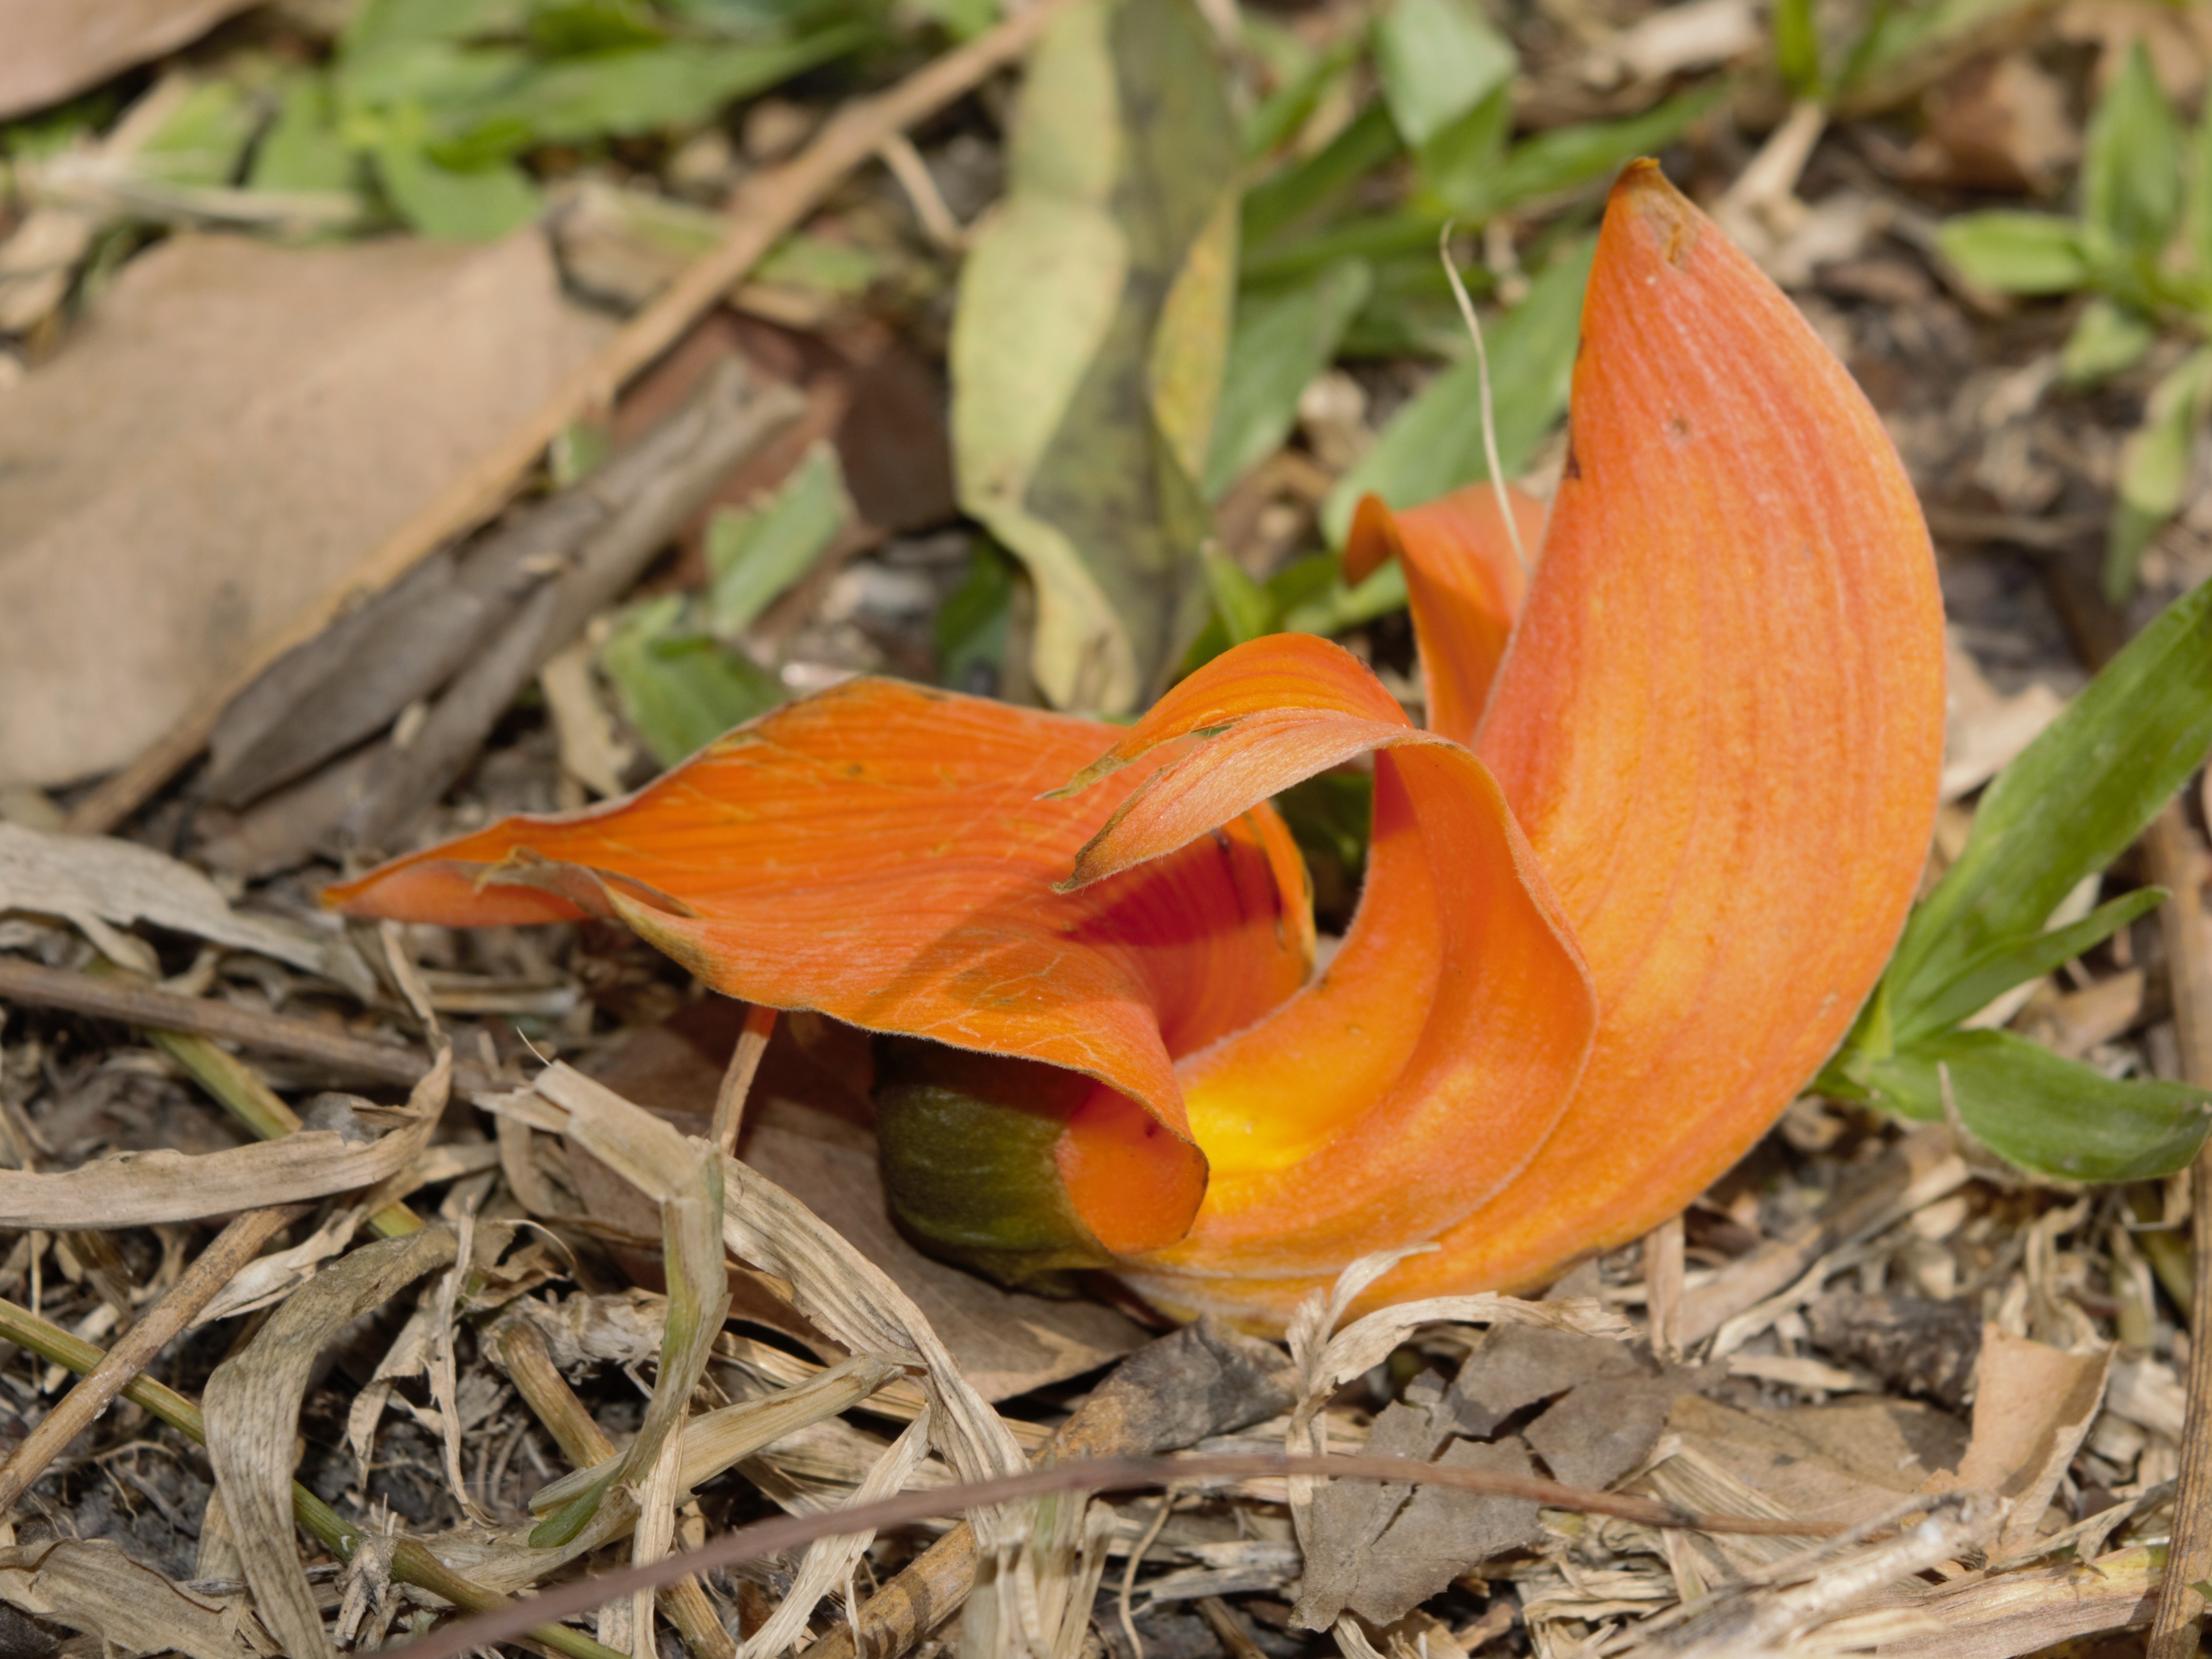
plant, leaf, flower, autumn, botany, flora, wildflower, close up, macro photography, flowering plant, land plant, butea, monosperma